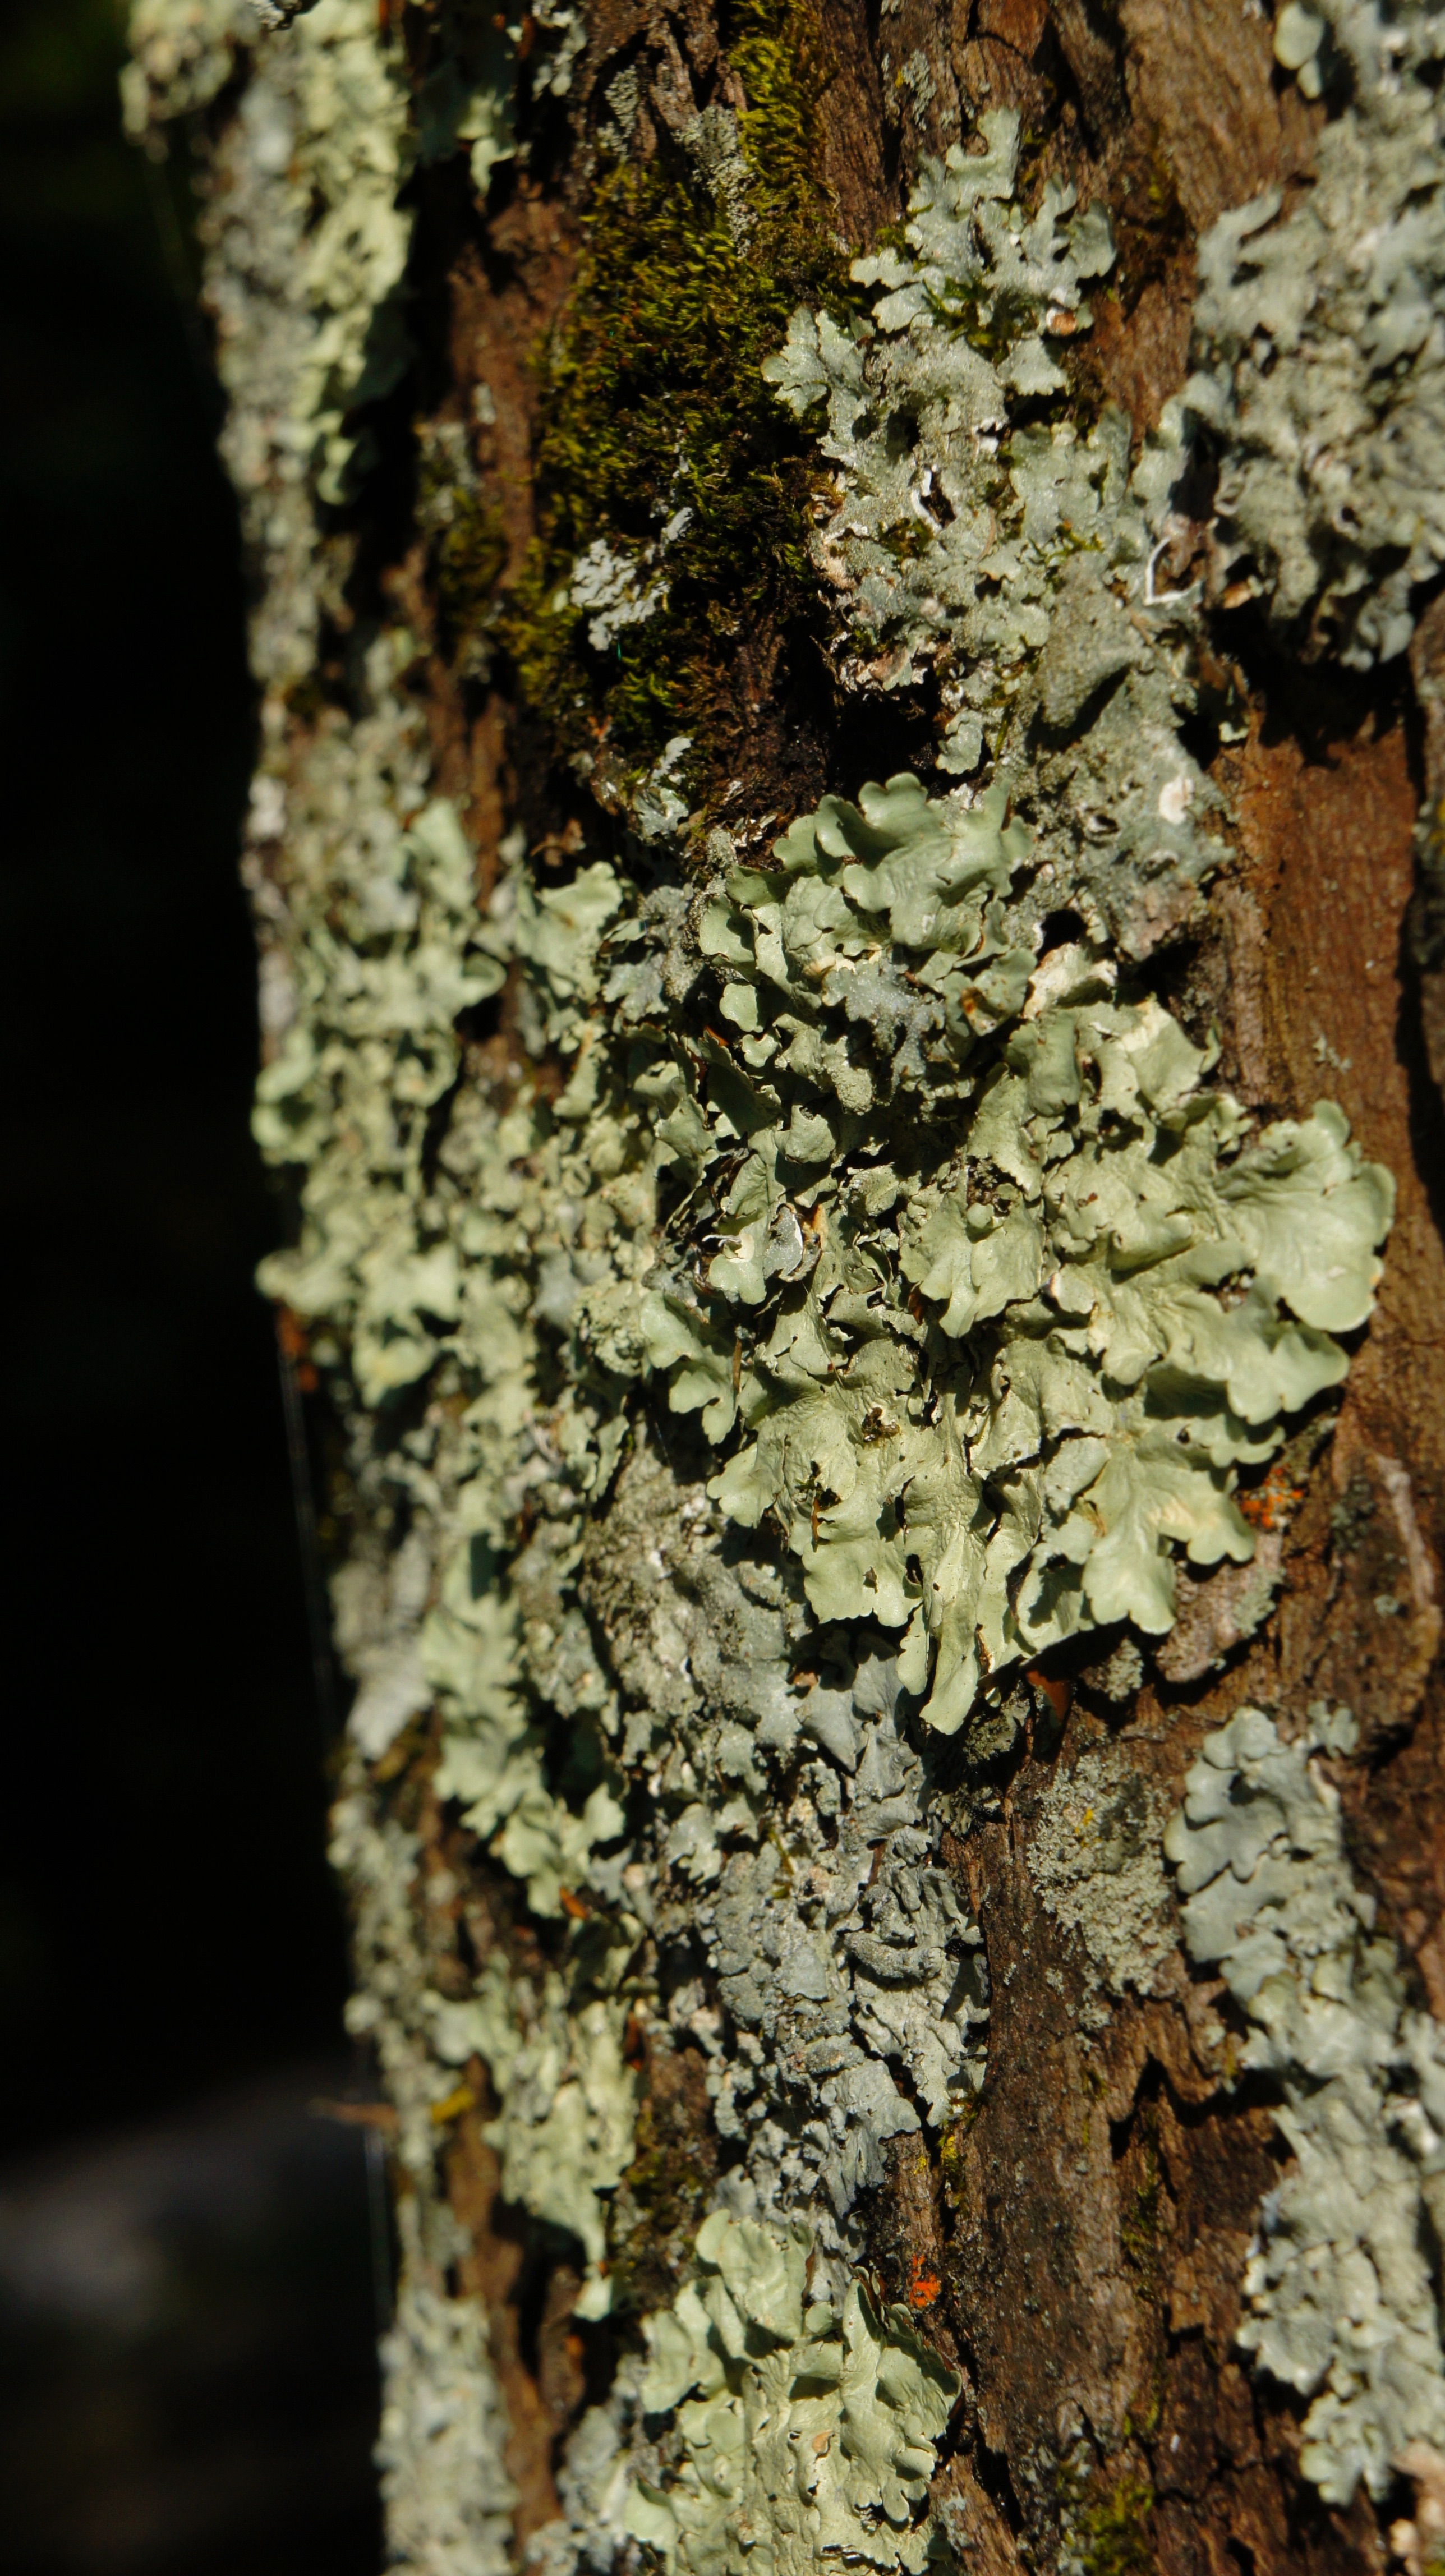
tree, nature, forest, branch, plant, leaf, flower, frost, trunk, spring, green, autumn, soil, botany, flora, season, woodland, macro photography, flowering plant, woody plant, land plant